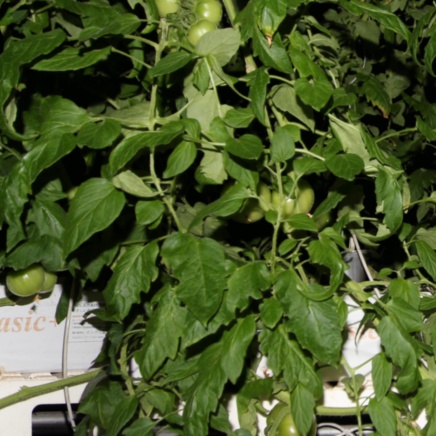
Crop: tomato